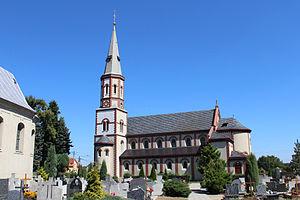
Wierzbie est une localité polonaise de la voïvodie d'Opole et du powiat de Nysa.